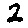
Label: 2